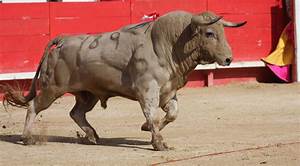
Label: cow